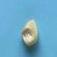
Maize quality: Good